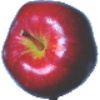
Label: Apple Red Delicious 1